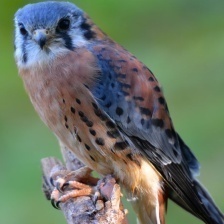
Species: AMERICAN KESTREL
Scientific name: FALCO SPARVERIUS